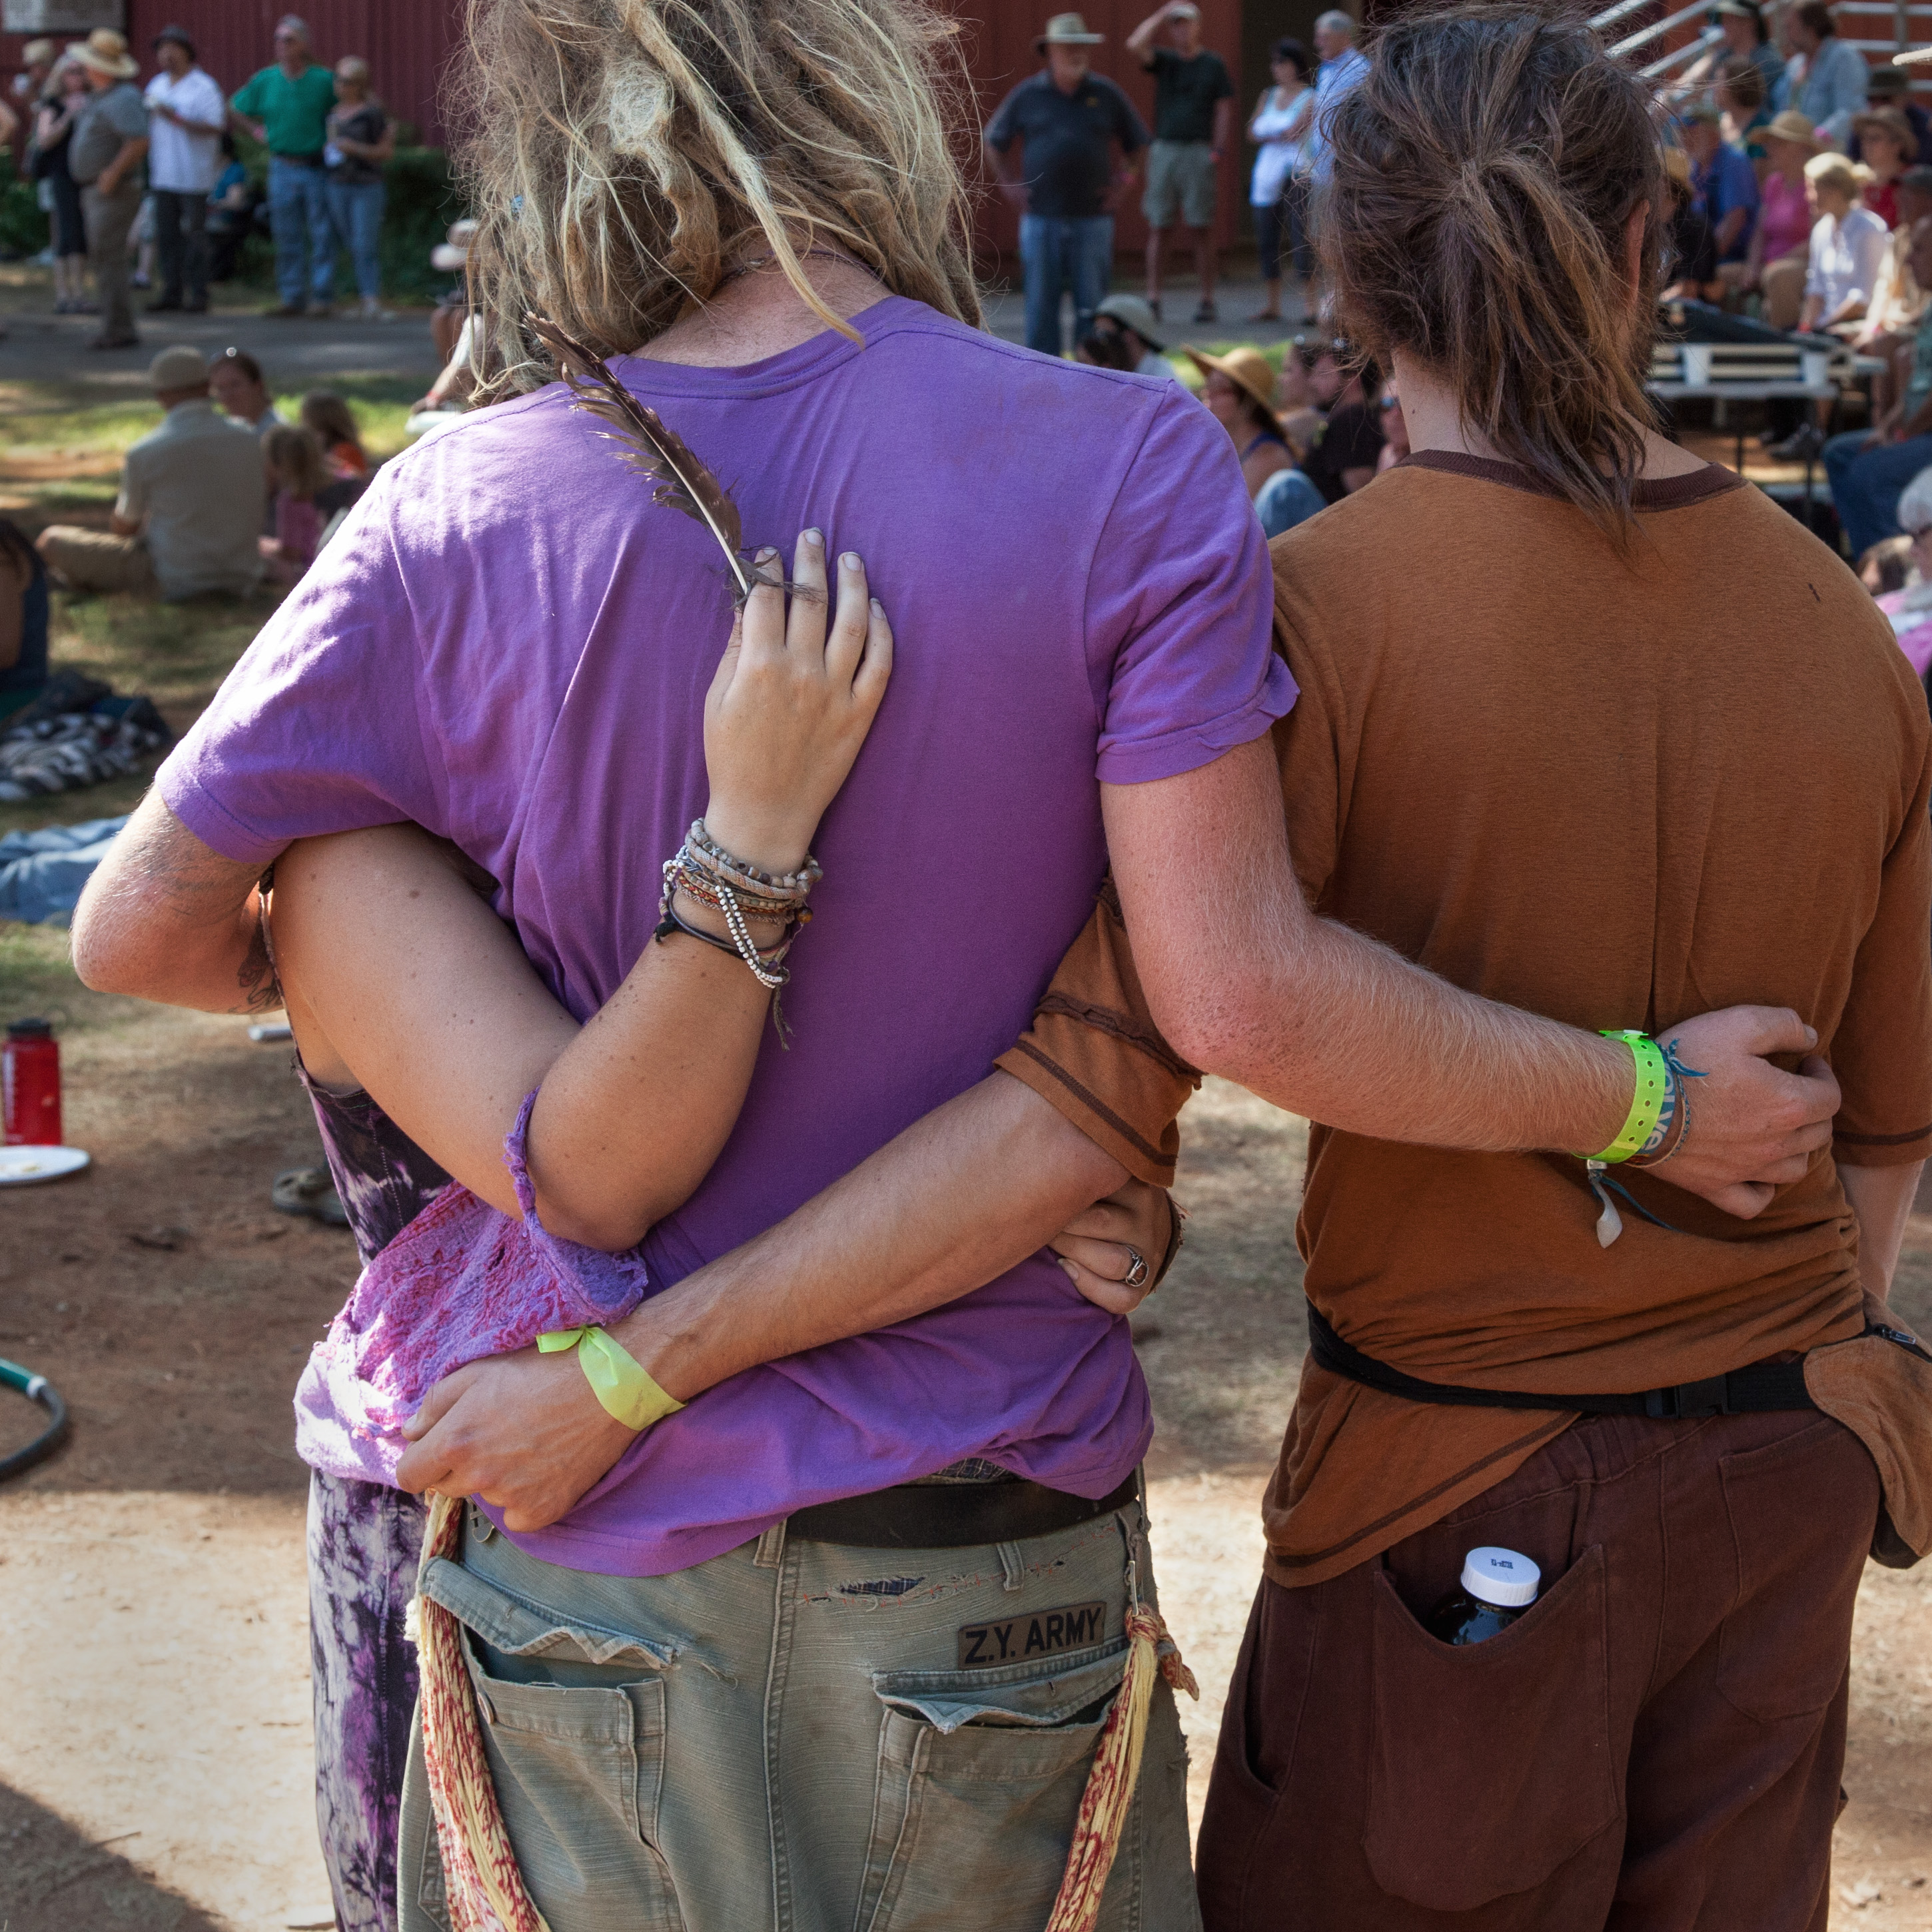
person, people, clothing, festival, hands, costume, nevadacounty, interaction, hugs, dreds